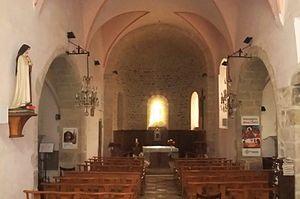
Saint-Clair (Ardèche) église intérieur
Saint-Clair est une commune française, située dans le département de l'Ardèche en région Auvergne-Rhône-Alpes, à 5 km au nord de la ville d'Annonay.
L'église Saint-Clair est érigée dans la commune de Saint-Clair, département de l'Ardèche en région Auvergne-Rhône-Alpes. L'édifice est situé au centre du village.